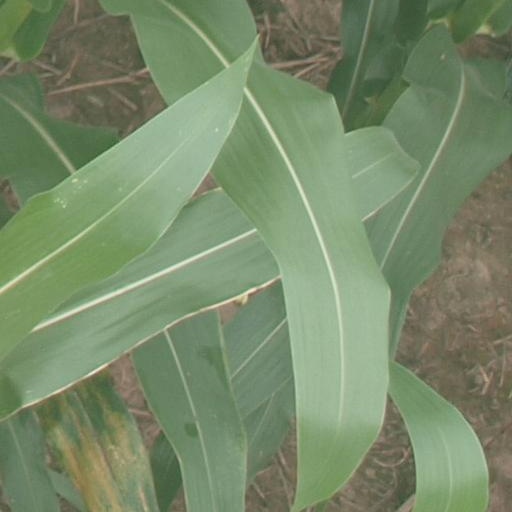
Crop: maize; corn